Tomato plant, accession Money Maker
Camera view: horizontal (90 deg, fisheye); turntable rotation: 240 degrees
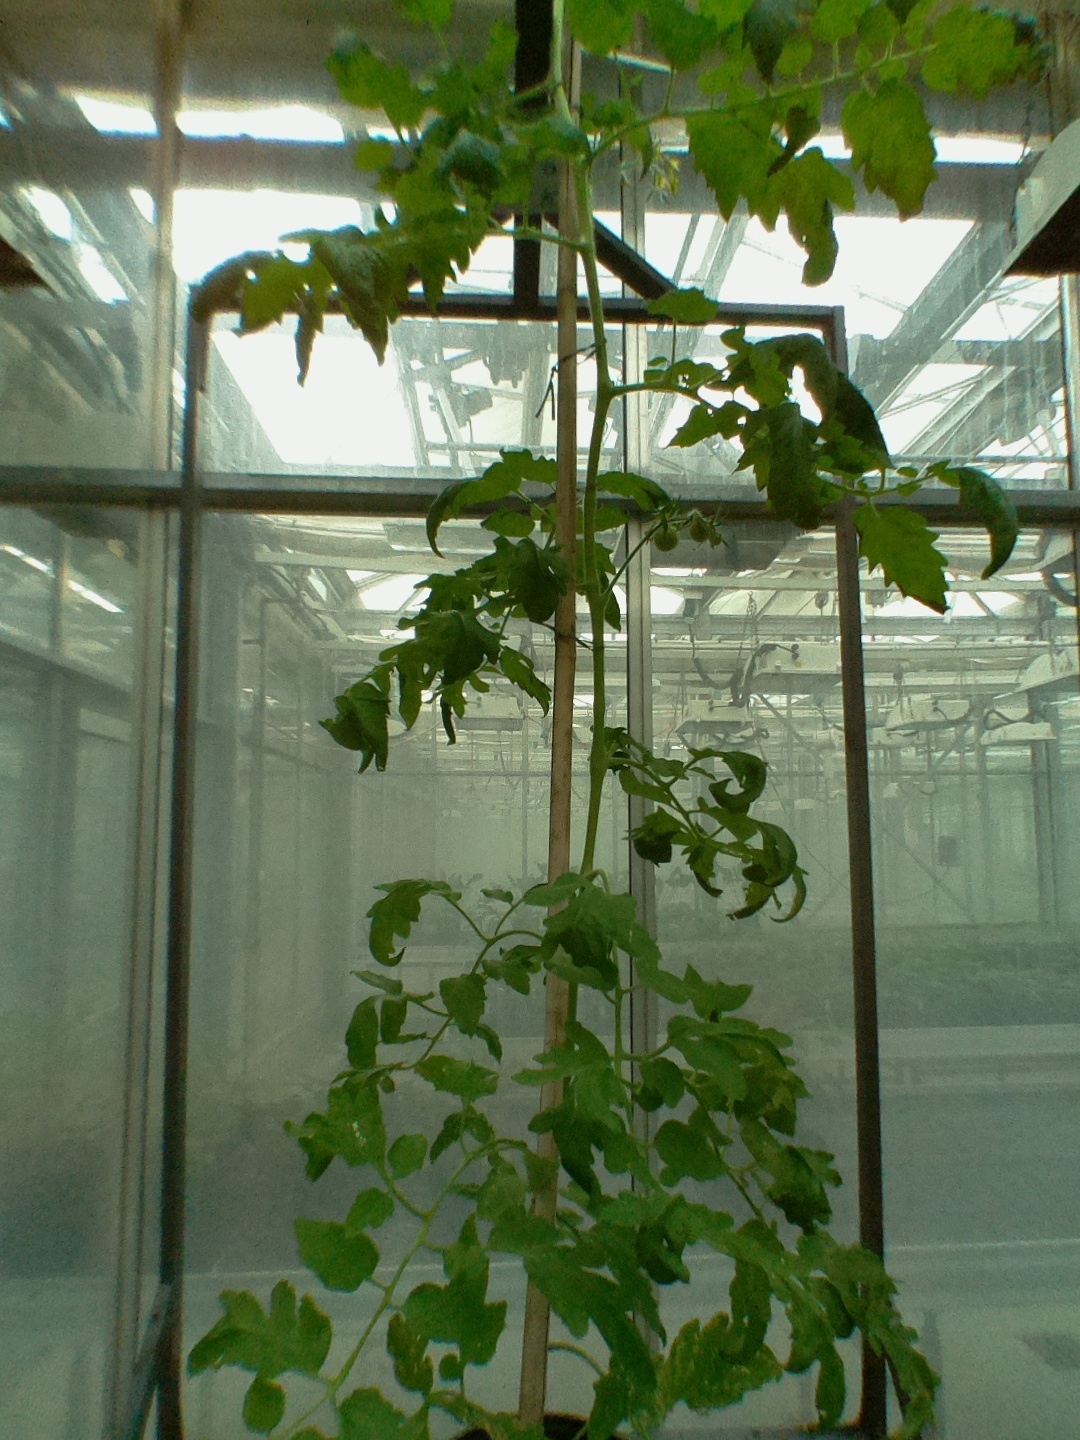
BBCH growth stage 72: 20%-30% of final fruit size